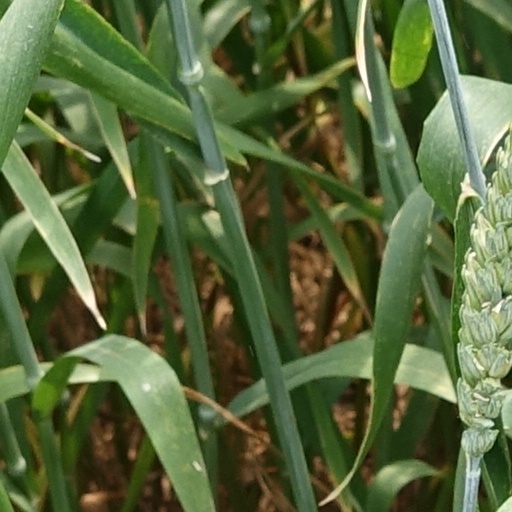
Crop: wheat